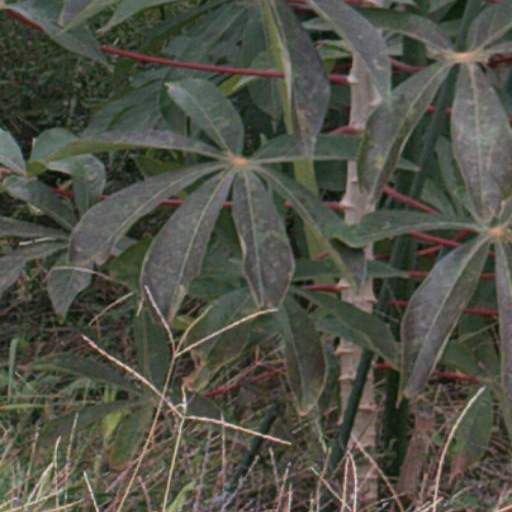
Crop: cassava